Inver Hydro-Electric Scheme

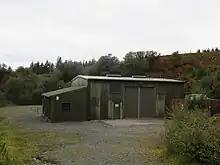
The turbines are housed in an unremarkable building, while the 1980s scheme turbine house is located behind this structure.

On 20 November 2019, a fault occurred on the undersea cable from Tayvallich to Jura, and Scottish and Southern Electricity Networks (SSEN) implemented a constraint management zone to ensure the consumers on Jura, Islay and Colonsay continued to have an electricity supply. Constraint management zones are a method of managing faults and power outages by the use of renewable resources, rather than resorting to temporary diesel generators. Inver hydro-electric scheme was a major part of this, running at full capacity for several months, and producing around 40 per cent of the total requirements for all three islands. The remainder was generated by black starting Bowmore diesel power station on Islay. The Inver scheme supplied 5 GWh of energy over a four-month period, saving customers around £230,000, compared with using diesel generators, and avoiding the production of some 2,450 tonnes of carbon dioxide, which they would have produced.